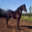
Label: horse